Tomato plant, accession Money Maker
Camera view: horizontal (90 deg, fisheye); turntable rotation: 180 degrees
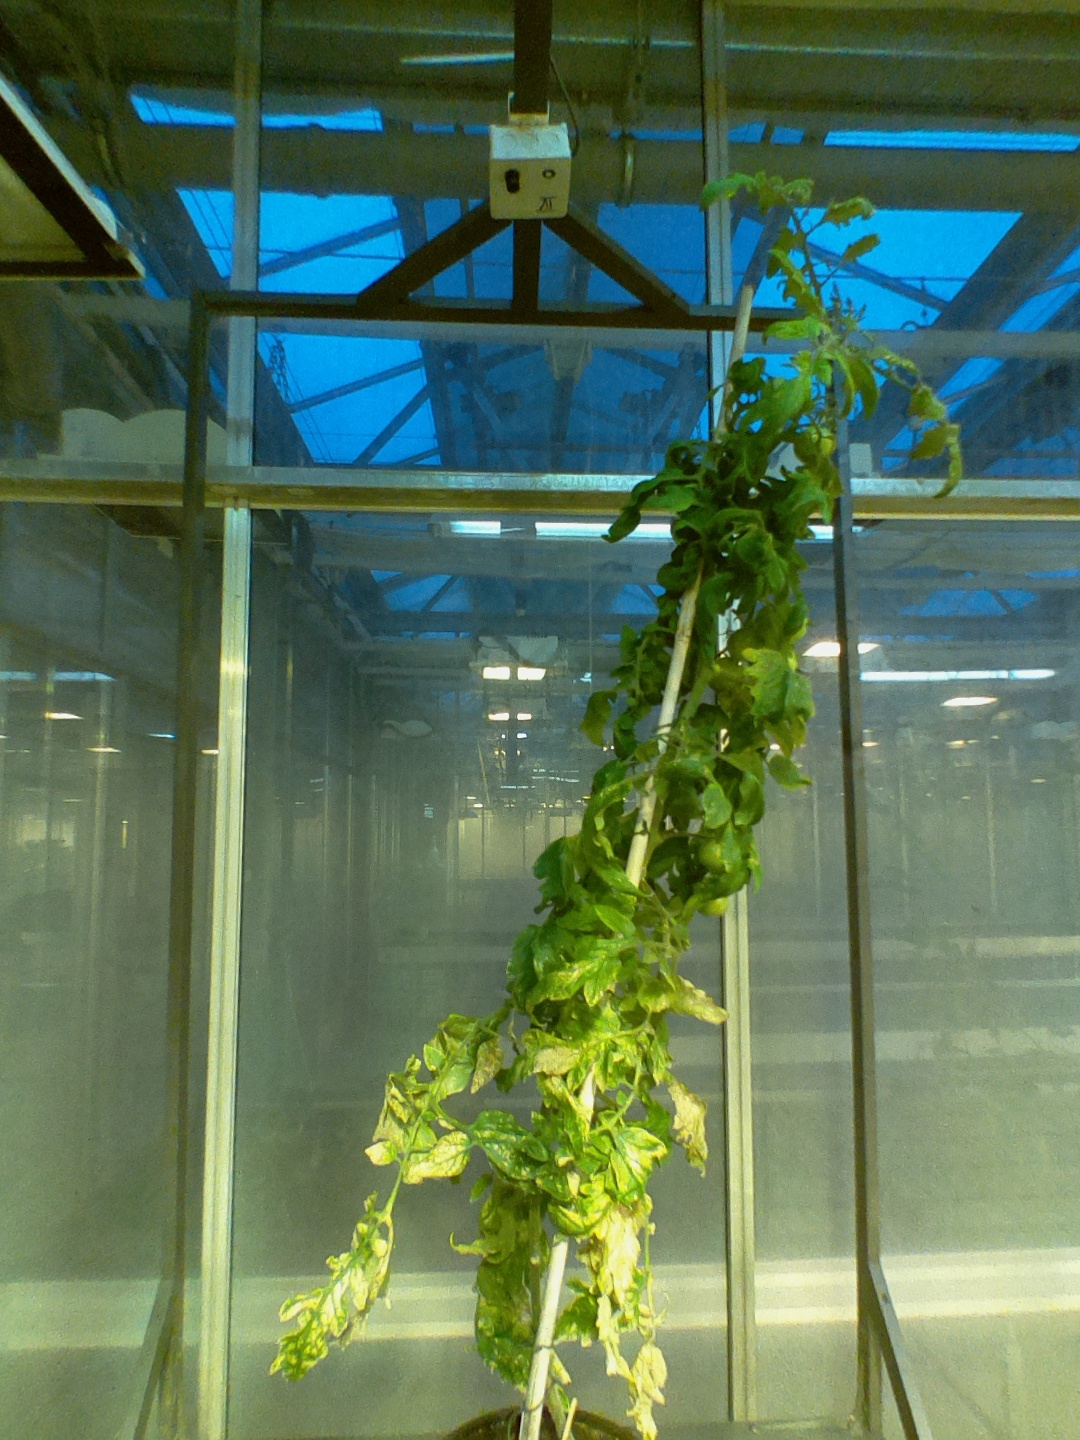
BBCH growth stage 79: 90% -100% of final fruit size